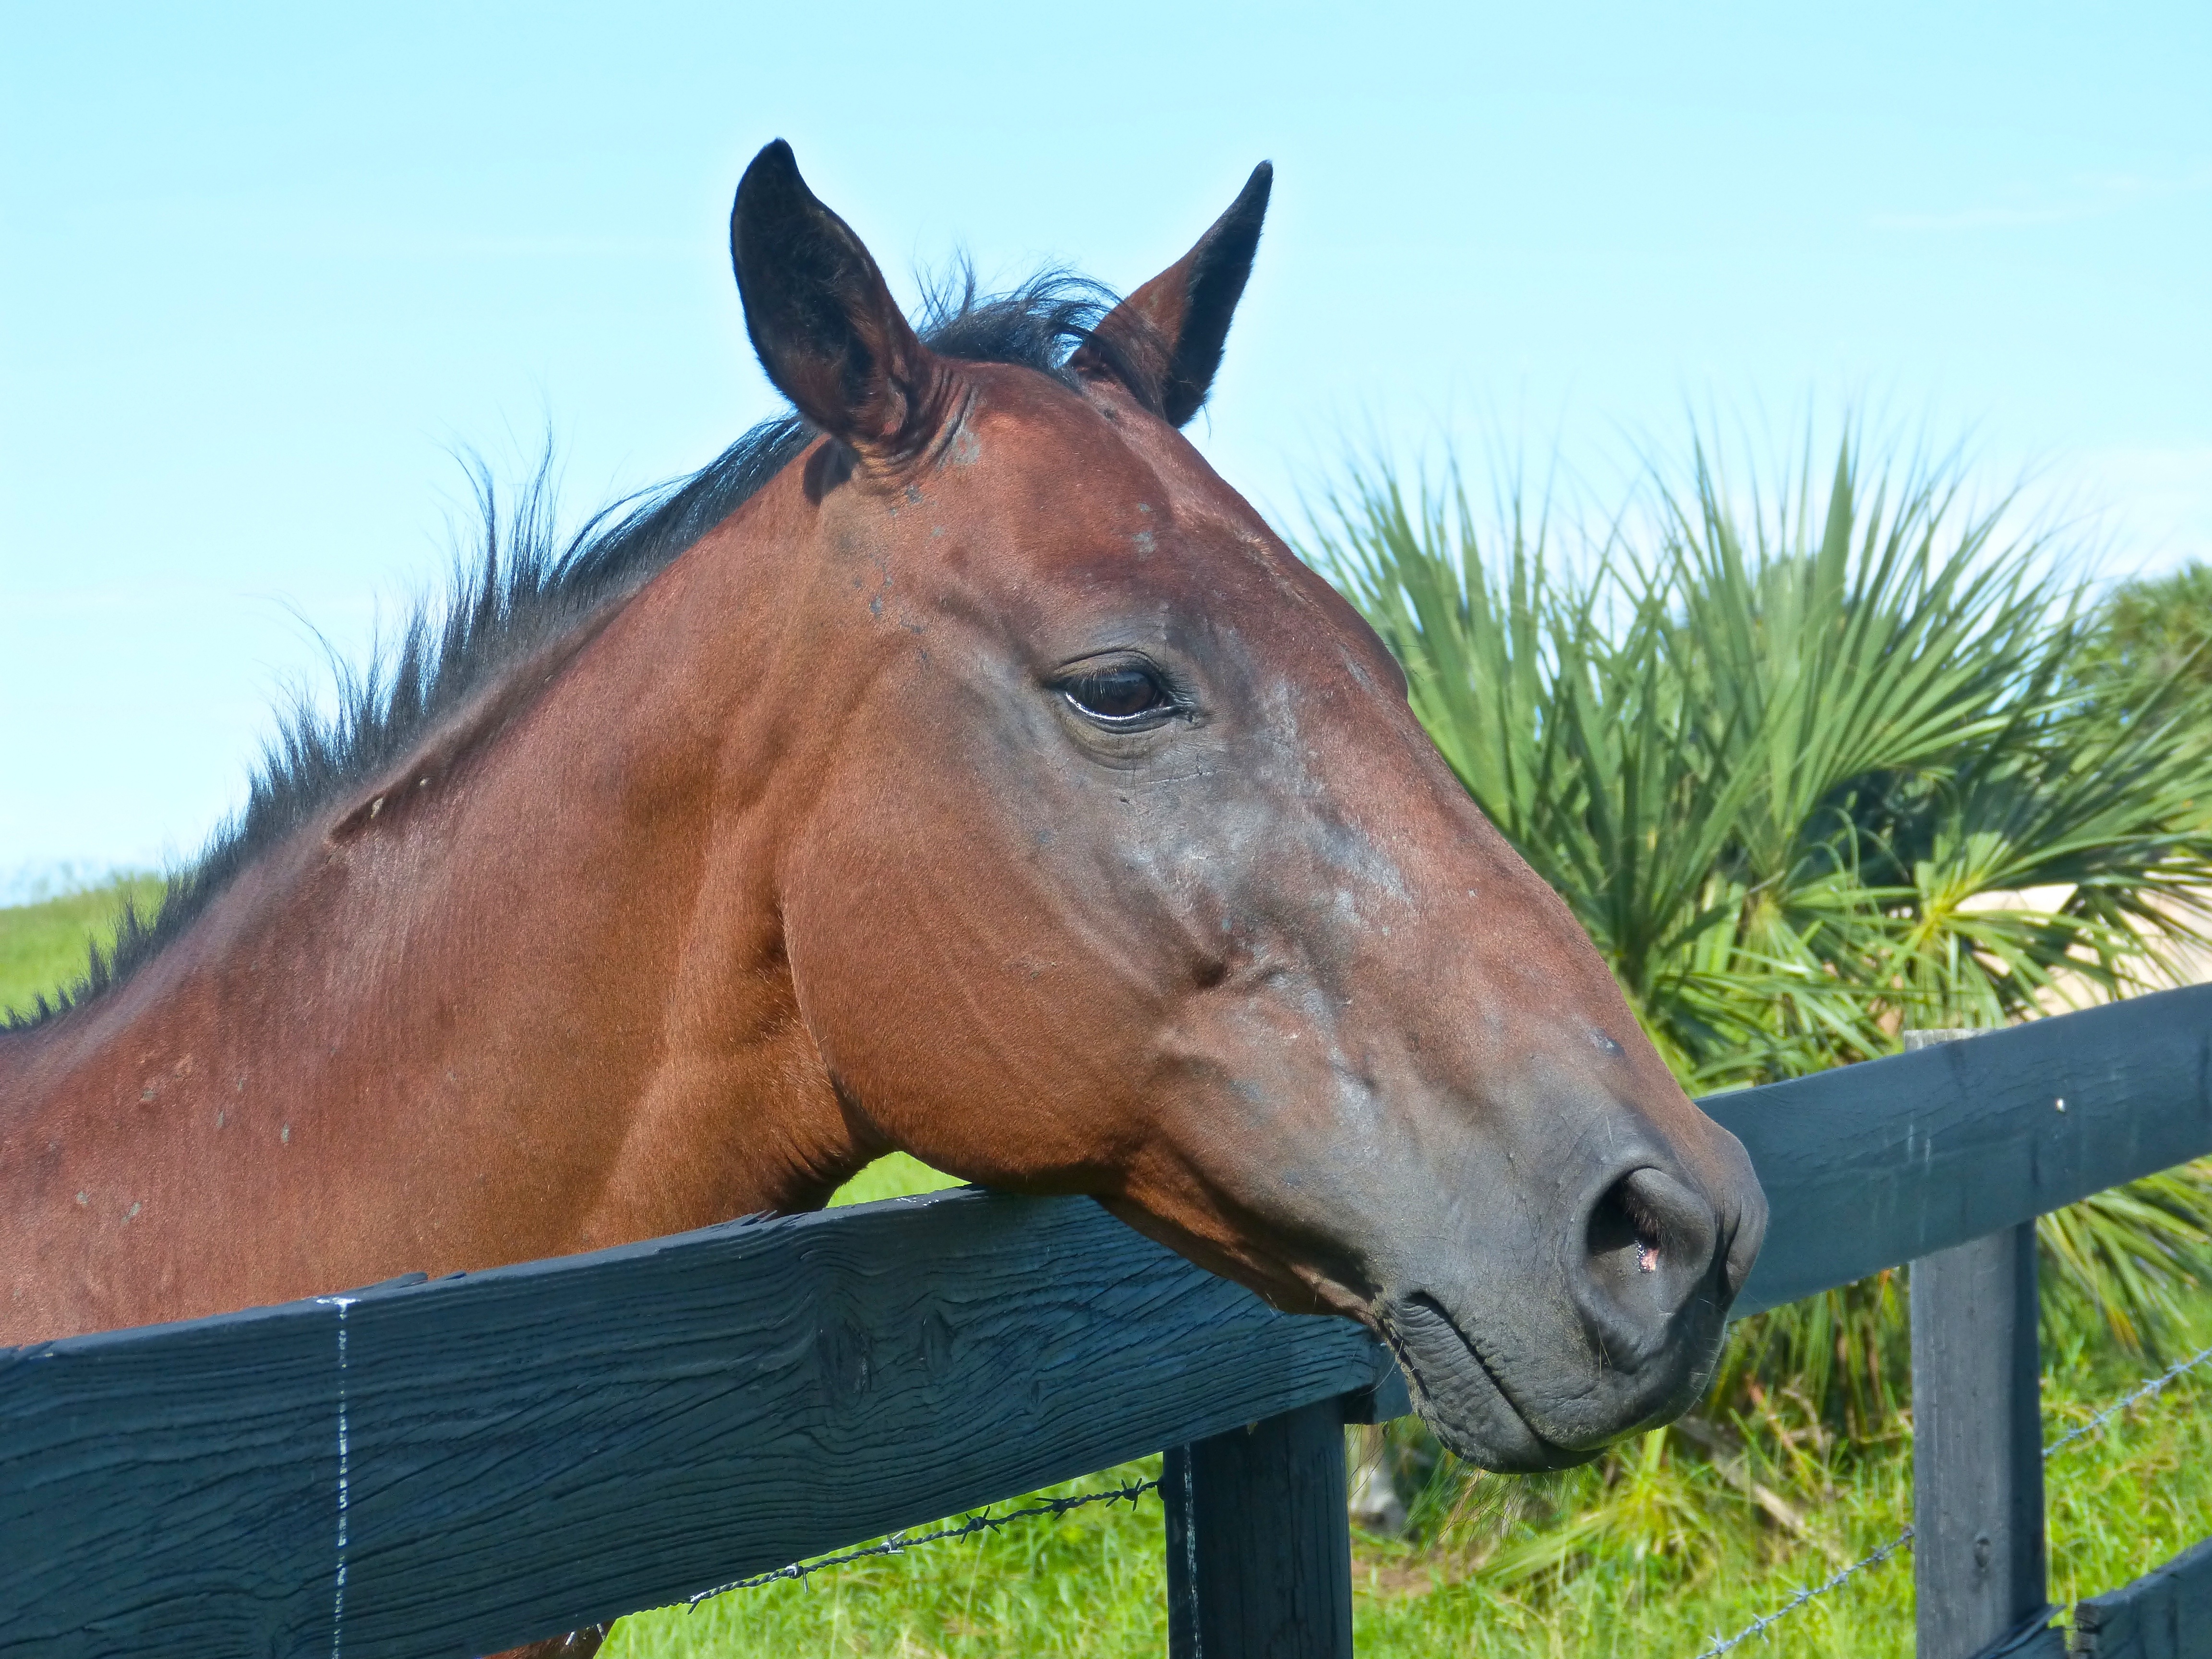
fence, animal, country, pasture, horse, rein, mammal, stallion, mane, fauna, bridle, equine, mare, halter, pack animal, brown horse, bay horse, horse profile, alpha mare, horse like mammal, mustang horse